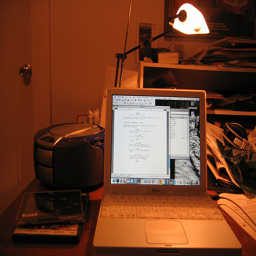
A laptop that is sitting on a desk.
An open laptop computer sitting on top of a desk.
A laptop with a screenplay visible on the screen.
A laptop computer sitting on a desk beside a CD player.
The desk lamp shines on the cluttered desk and laptop computer..
An open laptop on a table with a desk lamp nearby.